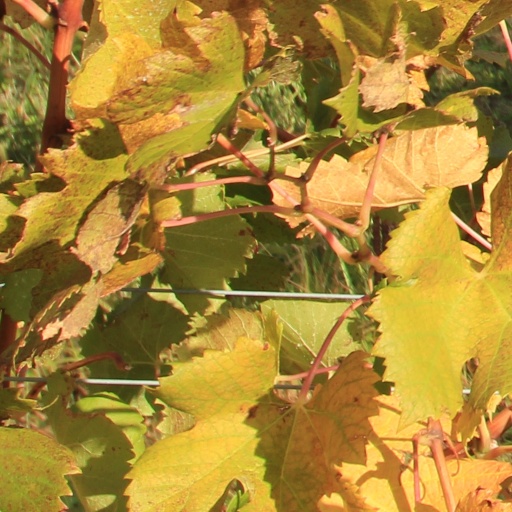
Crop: grape